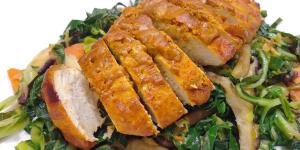
pollo tandoori